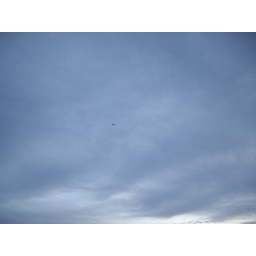
An airplane in the sky